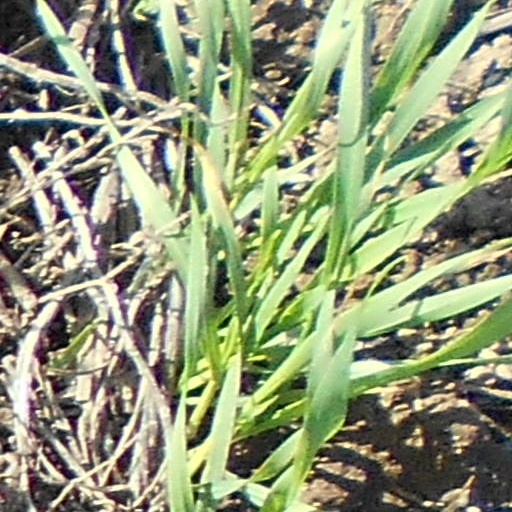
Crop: wheat